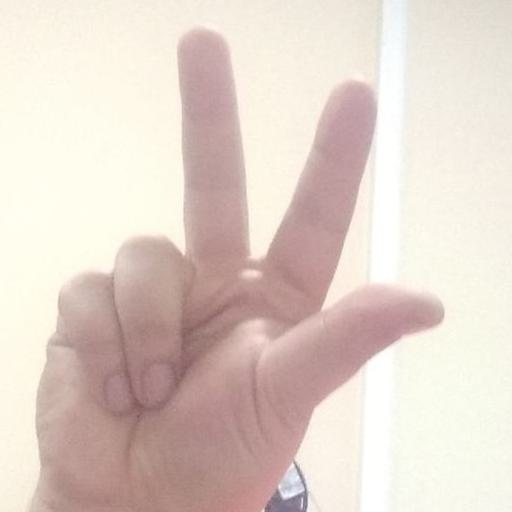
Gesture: three2